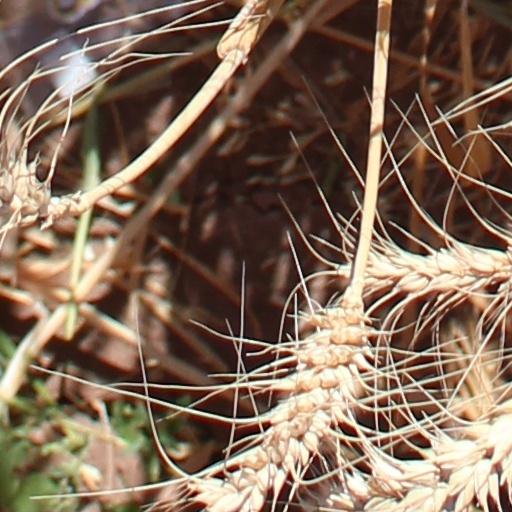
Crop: wheat